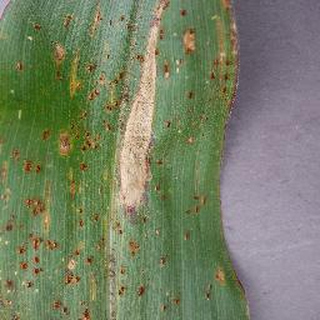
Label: corn_northern_leaf_blight